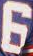
Number: 6